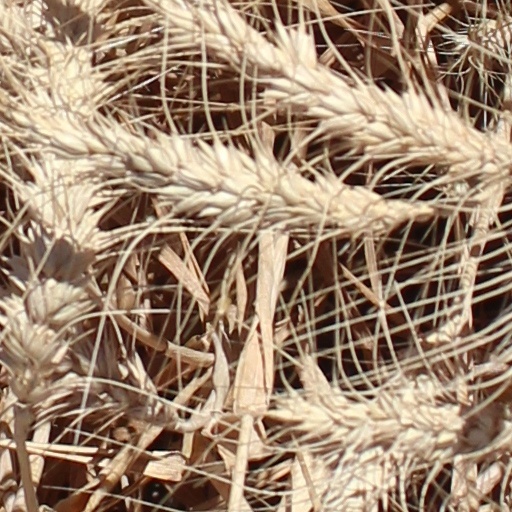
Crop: wheat